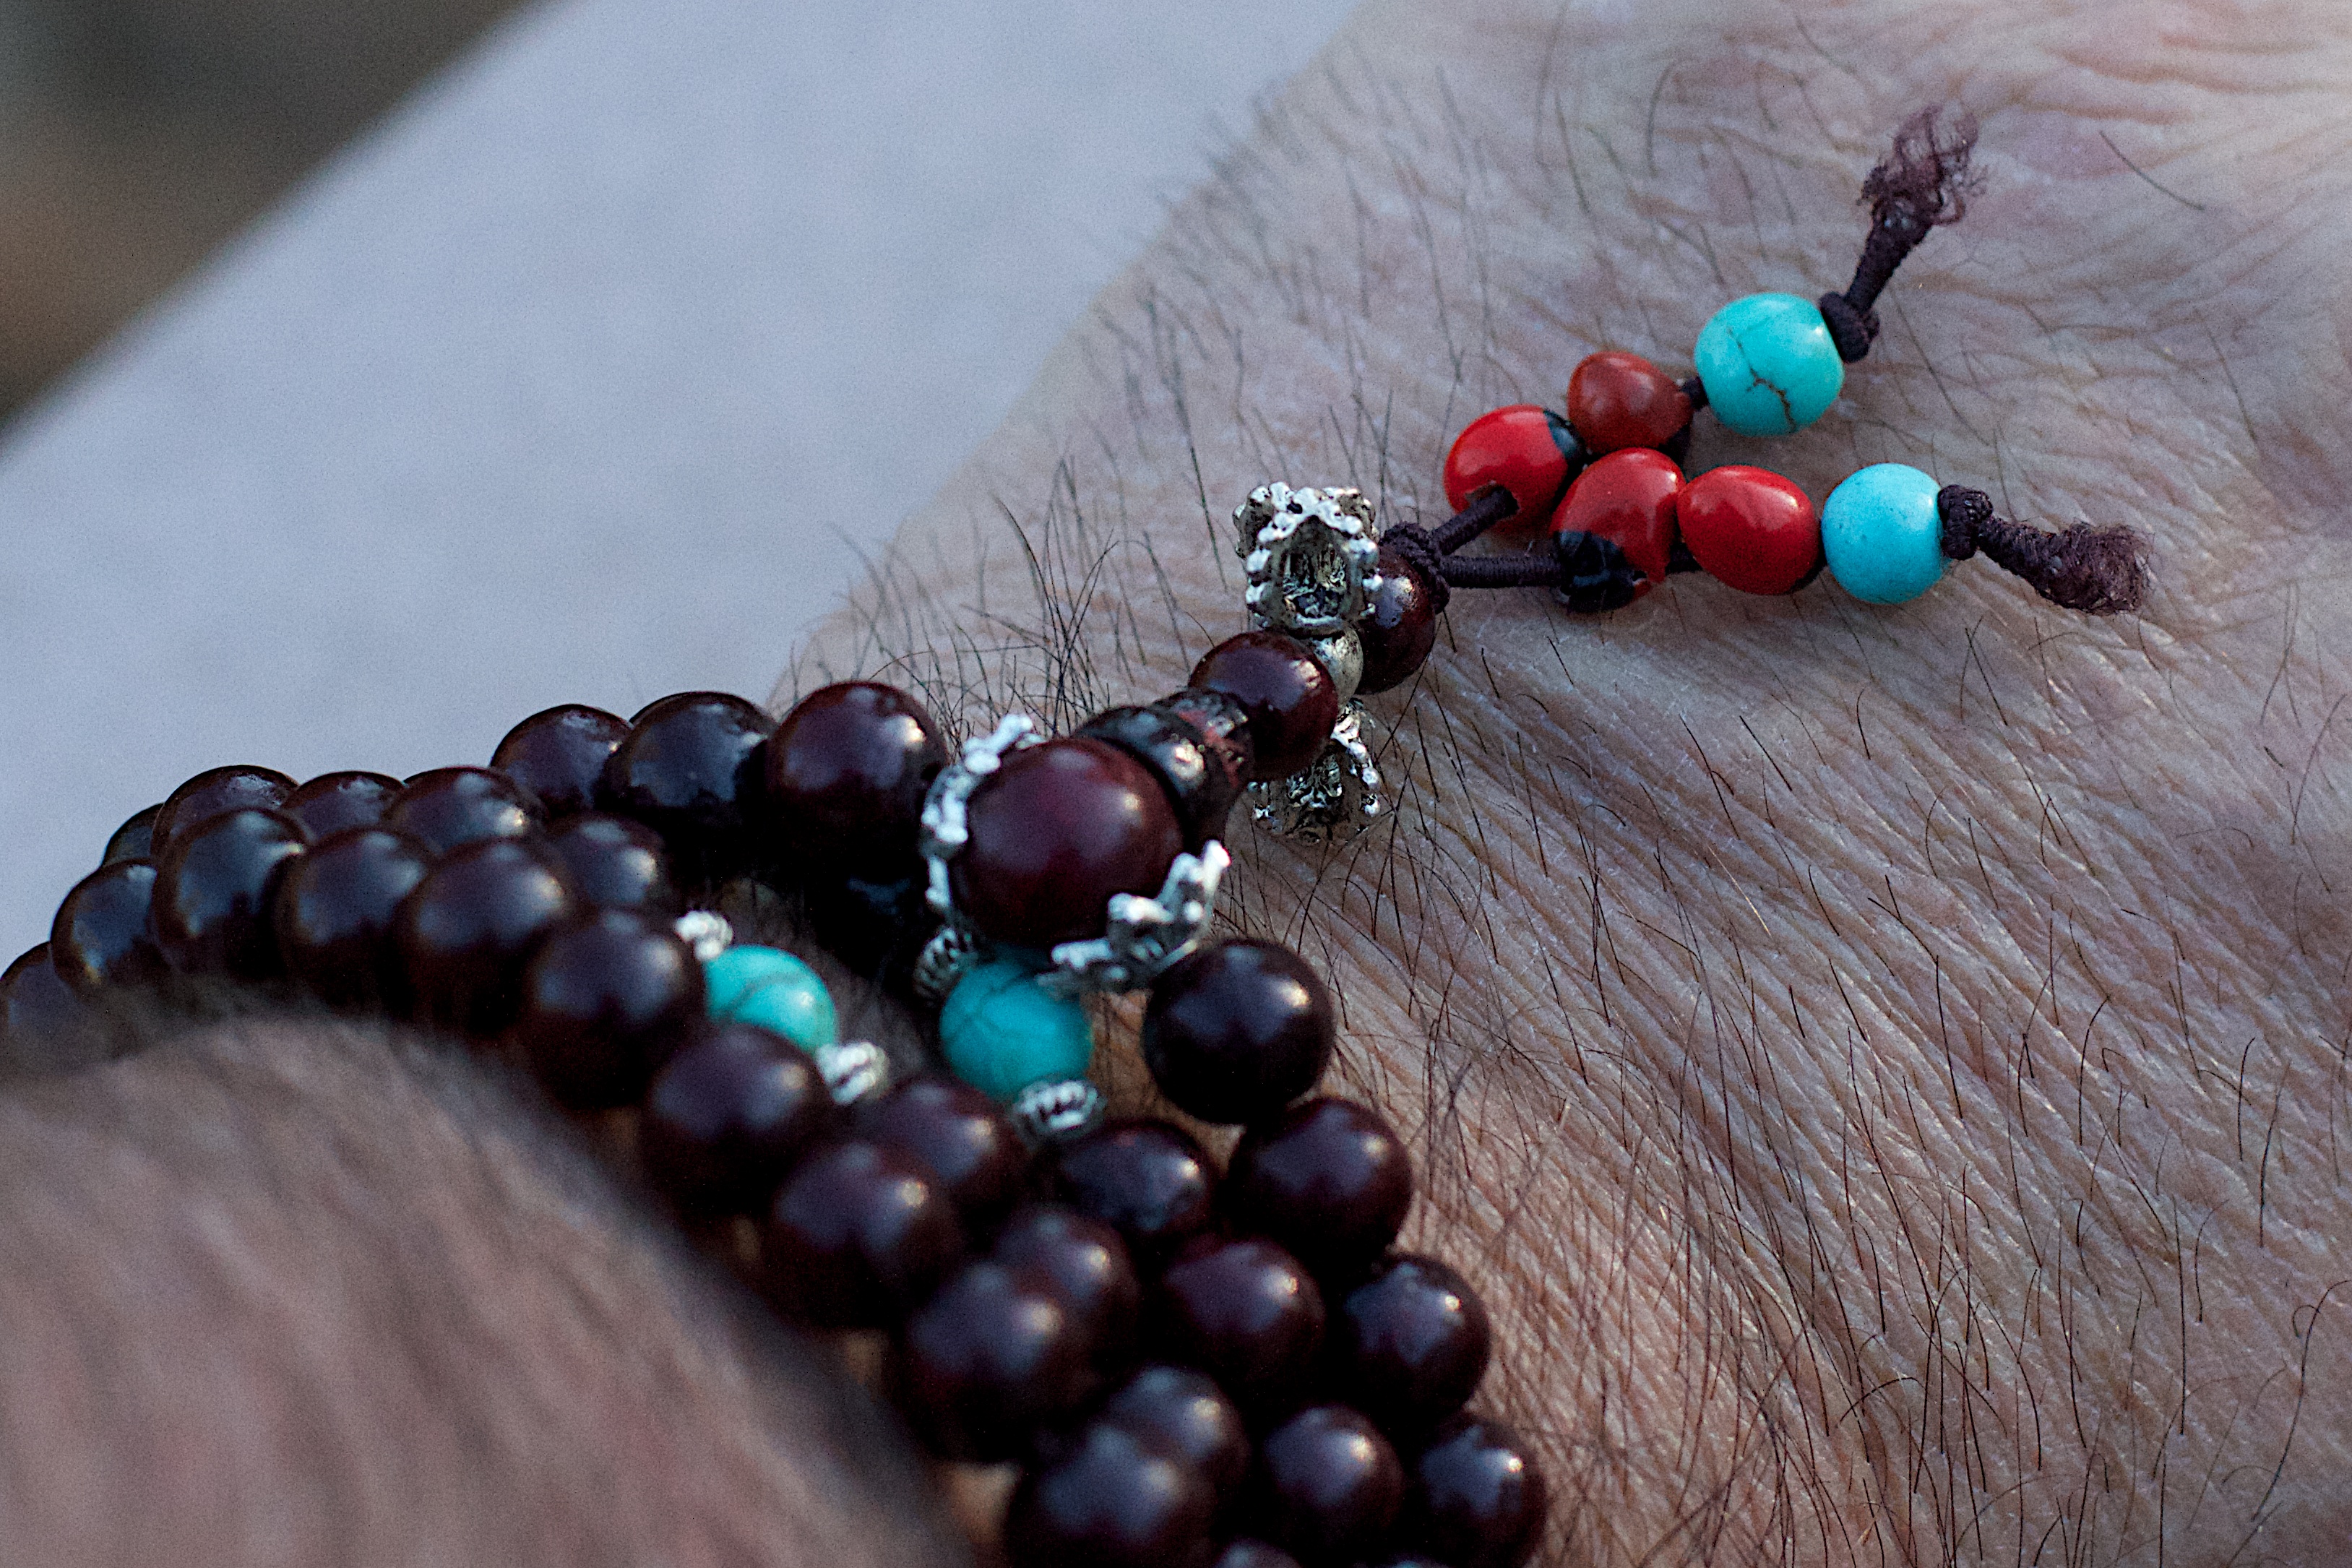
bead, necklace, bracelet, jewellery, art, gemstone, buddhist prayer beads, jewelry making, fashion accessory